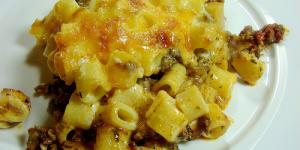
canelones panamenos